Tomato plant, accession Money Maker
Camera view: bottom (45 deg); turntable rotation: 180 degrees
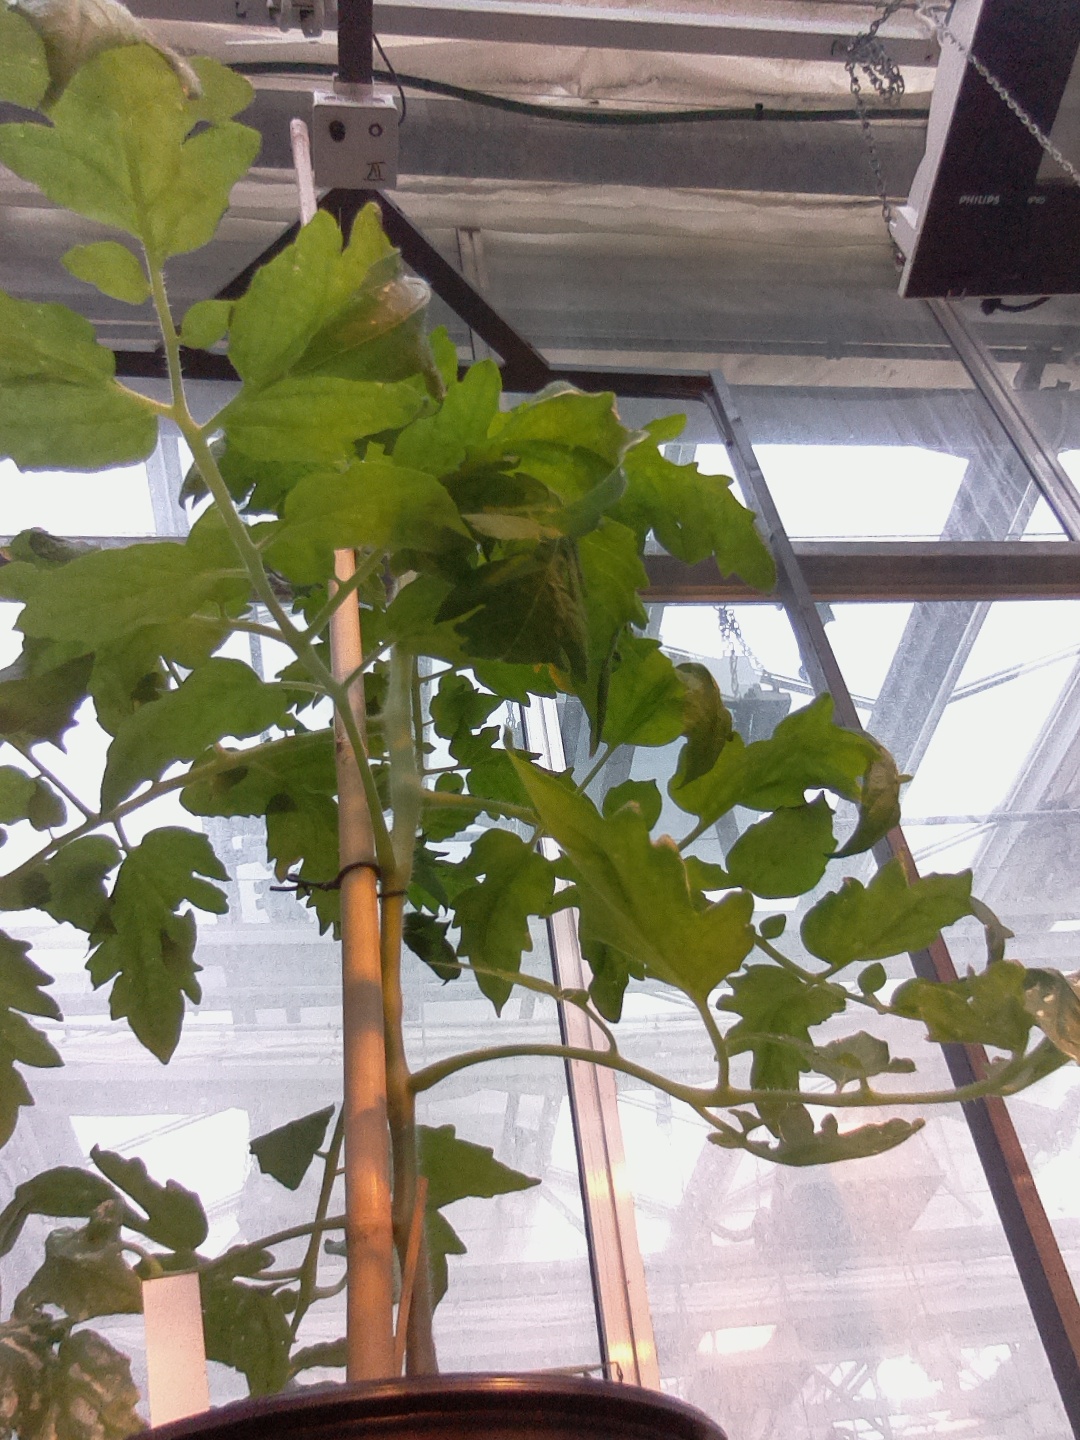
BBCH growth stage 60: First flowers open